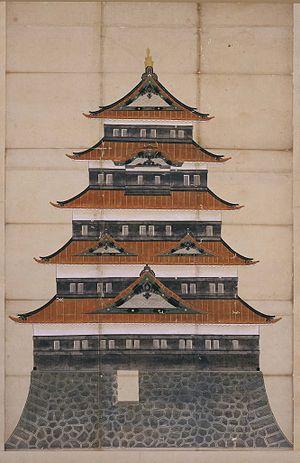
Le château d’Edo, également appelé « château de Chiyoda », est un château sur terrain plat construit en 1457 par Ōta Dōkan. Il fait aujourd'hui partie du palais impérial de Tokyo et se trouve dans l’arrondissement spécial de Chiyoda, à Tokyo, ville alors désignée sous le nom d'Edo, dans le district de Toshima, dans la province de Musashi. C’est ici que Tokugawa Ieyasu a établi le shogunat Tokugawa. C'était la résidence du shogun et l'emplacement du shogunat, et il servit également de capitale militaire pendant la période Edo de l'histoire japonaise. Après la démission du shogun Tokugawa Yoshinobu et la restauration de Meiji, il devint le palais impérial de Tokyo. Quelques douves, murs et remparts du château original subsistent encore de nos jours. Cependant, les terrains étaient bien plus étendus pendant la période Edo, avec la gare de Tokyo et la section Marunouchi de la ville situées à l’intérieur de la limite qu’est le fossé le plus extérieur. Il comprend également le parc Kitanomaru, le Nippon Budokan et d’autres monuments environnants.